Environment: real
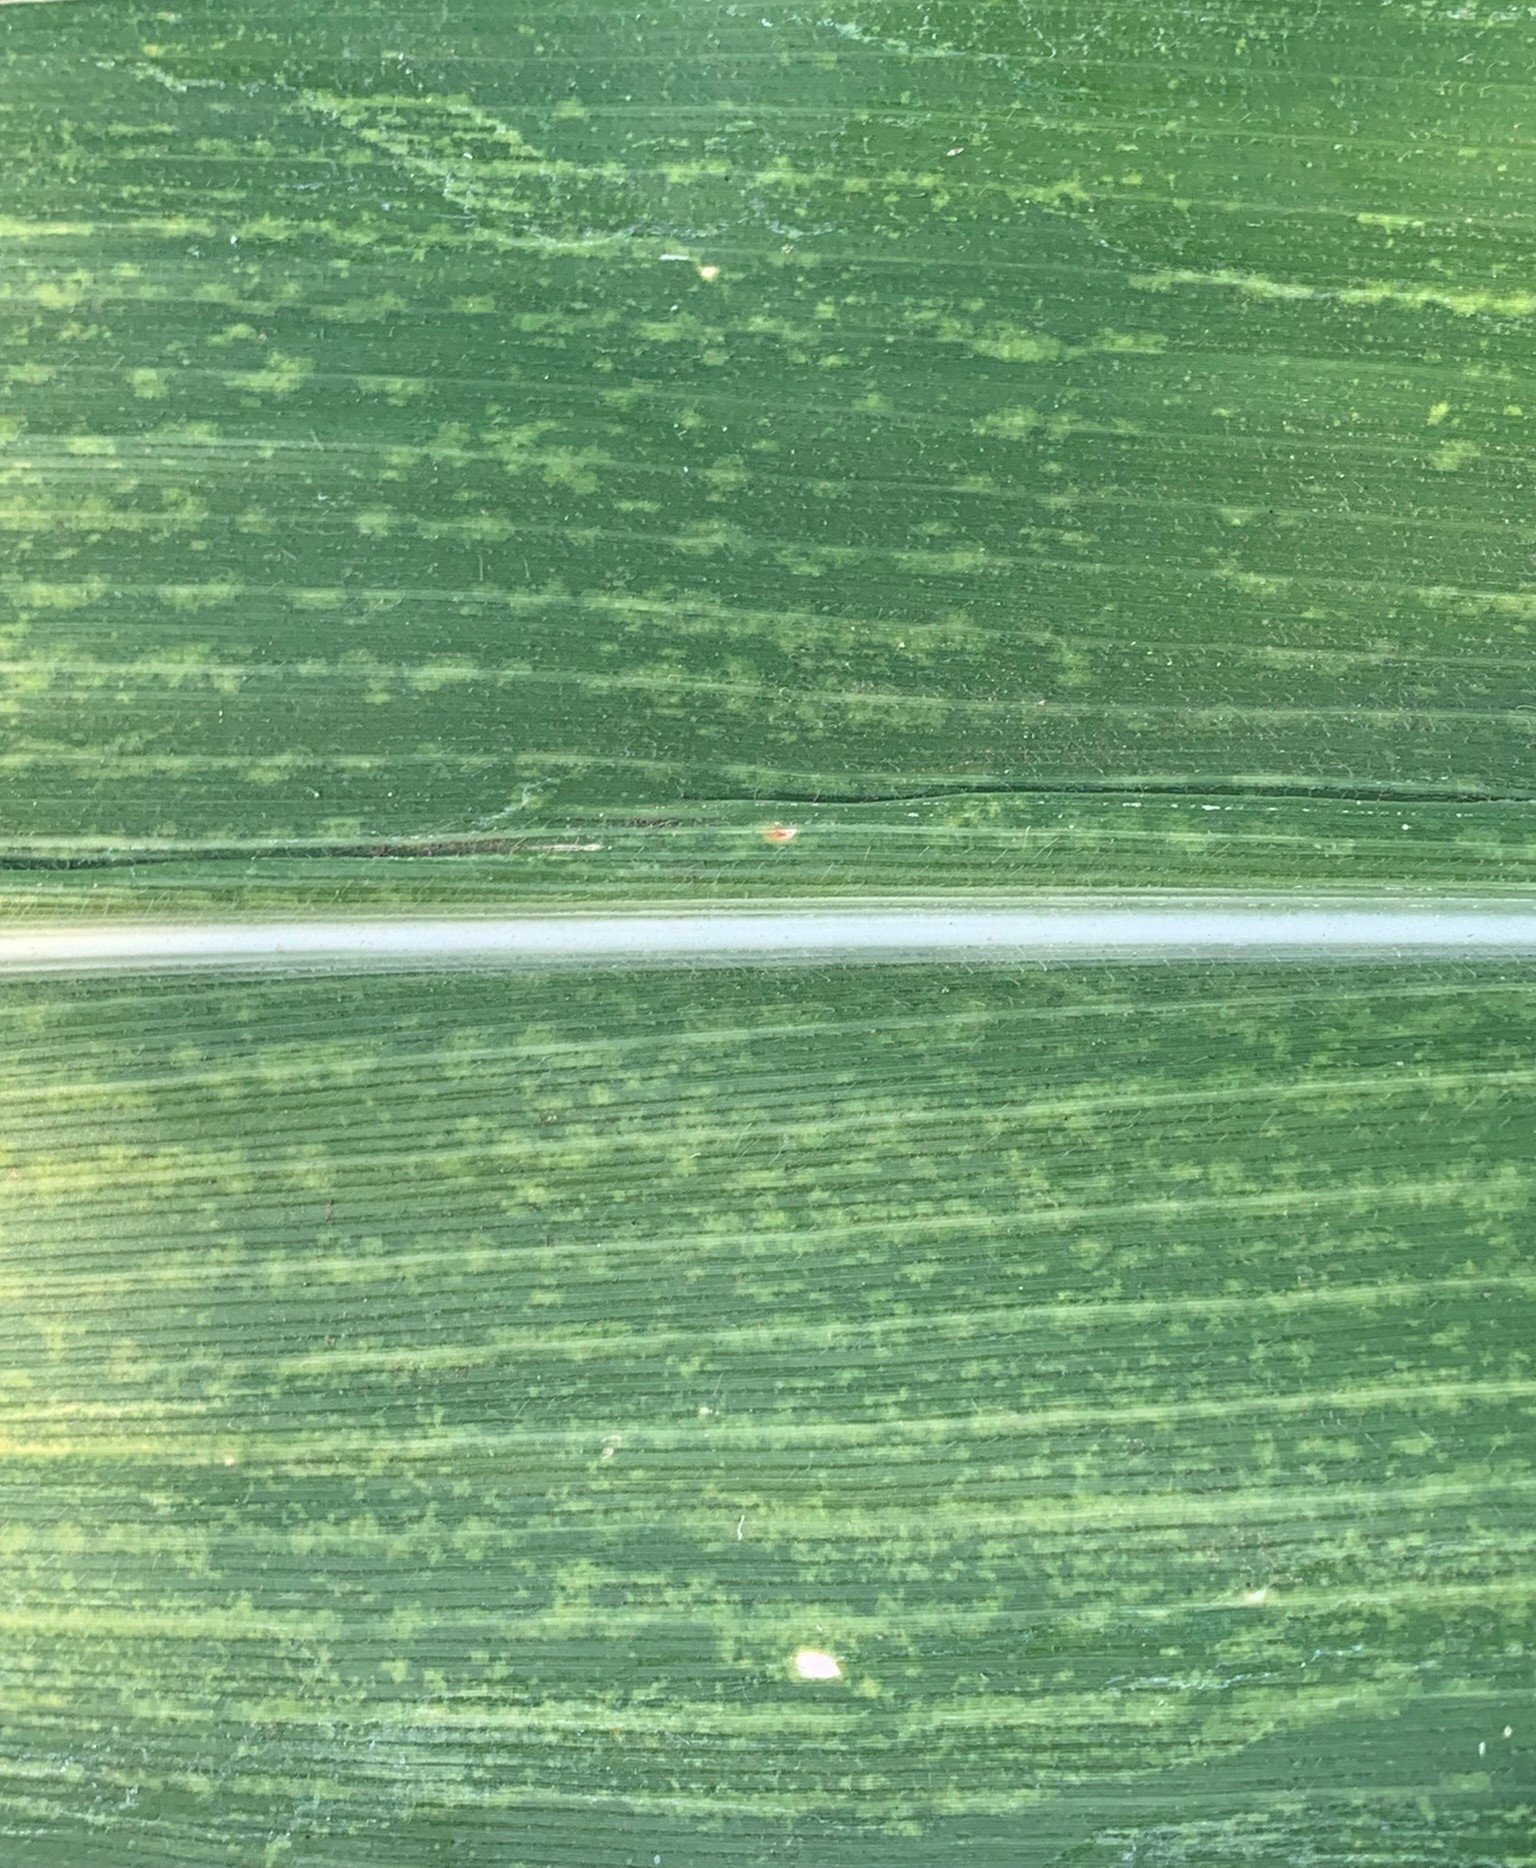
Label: lethal_necrosis